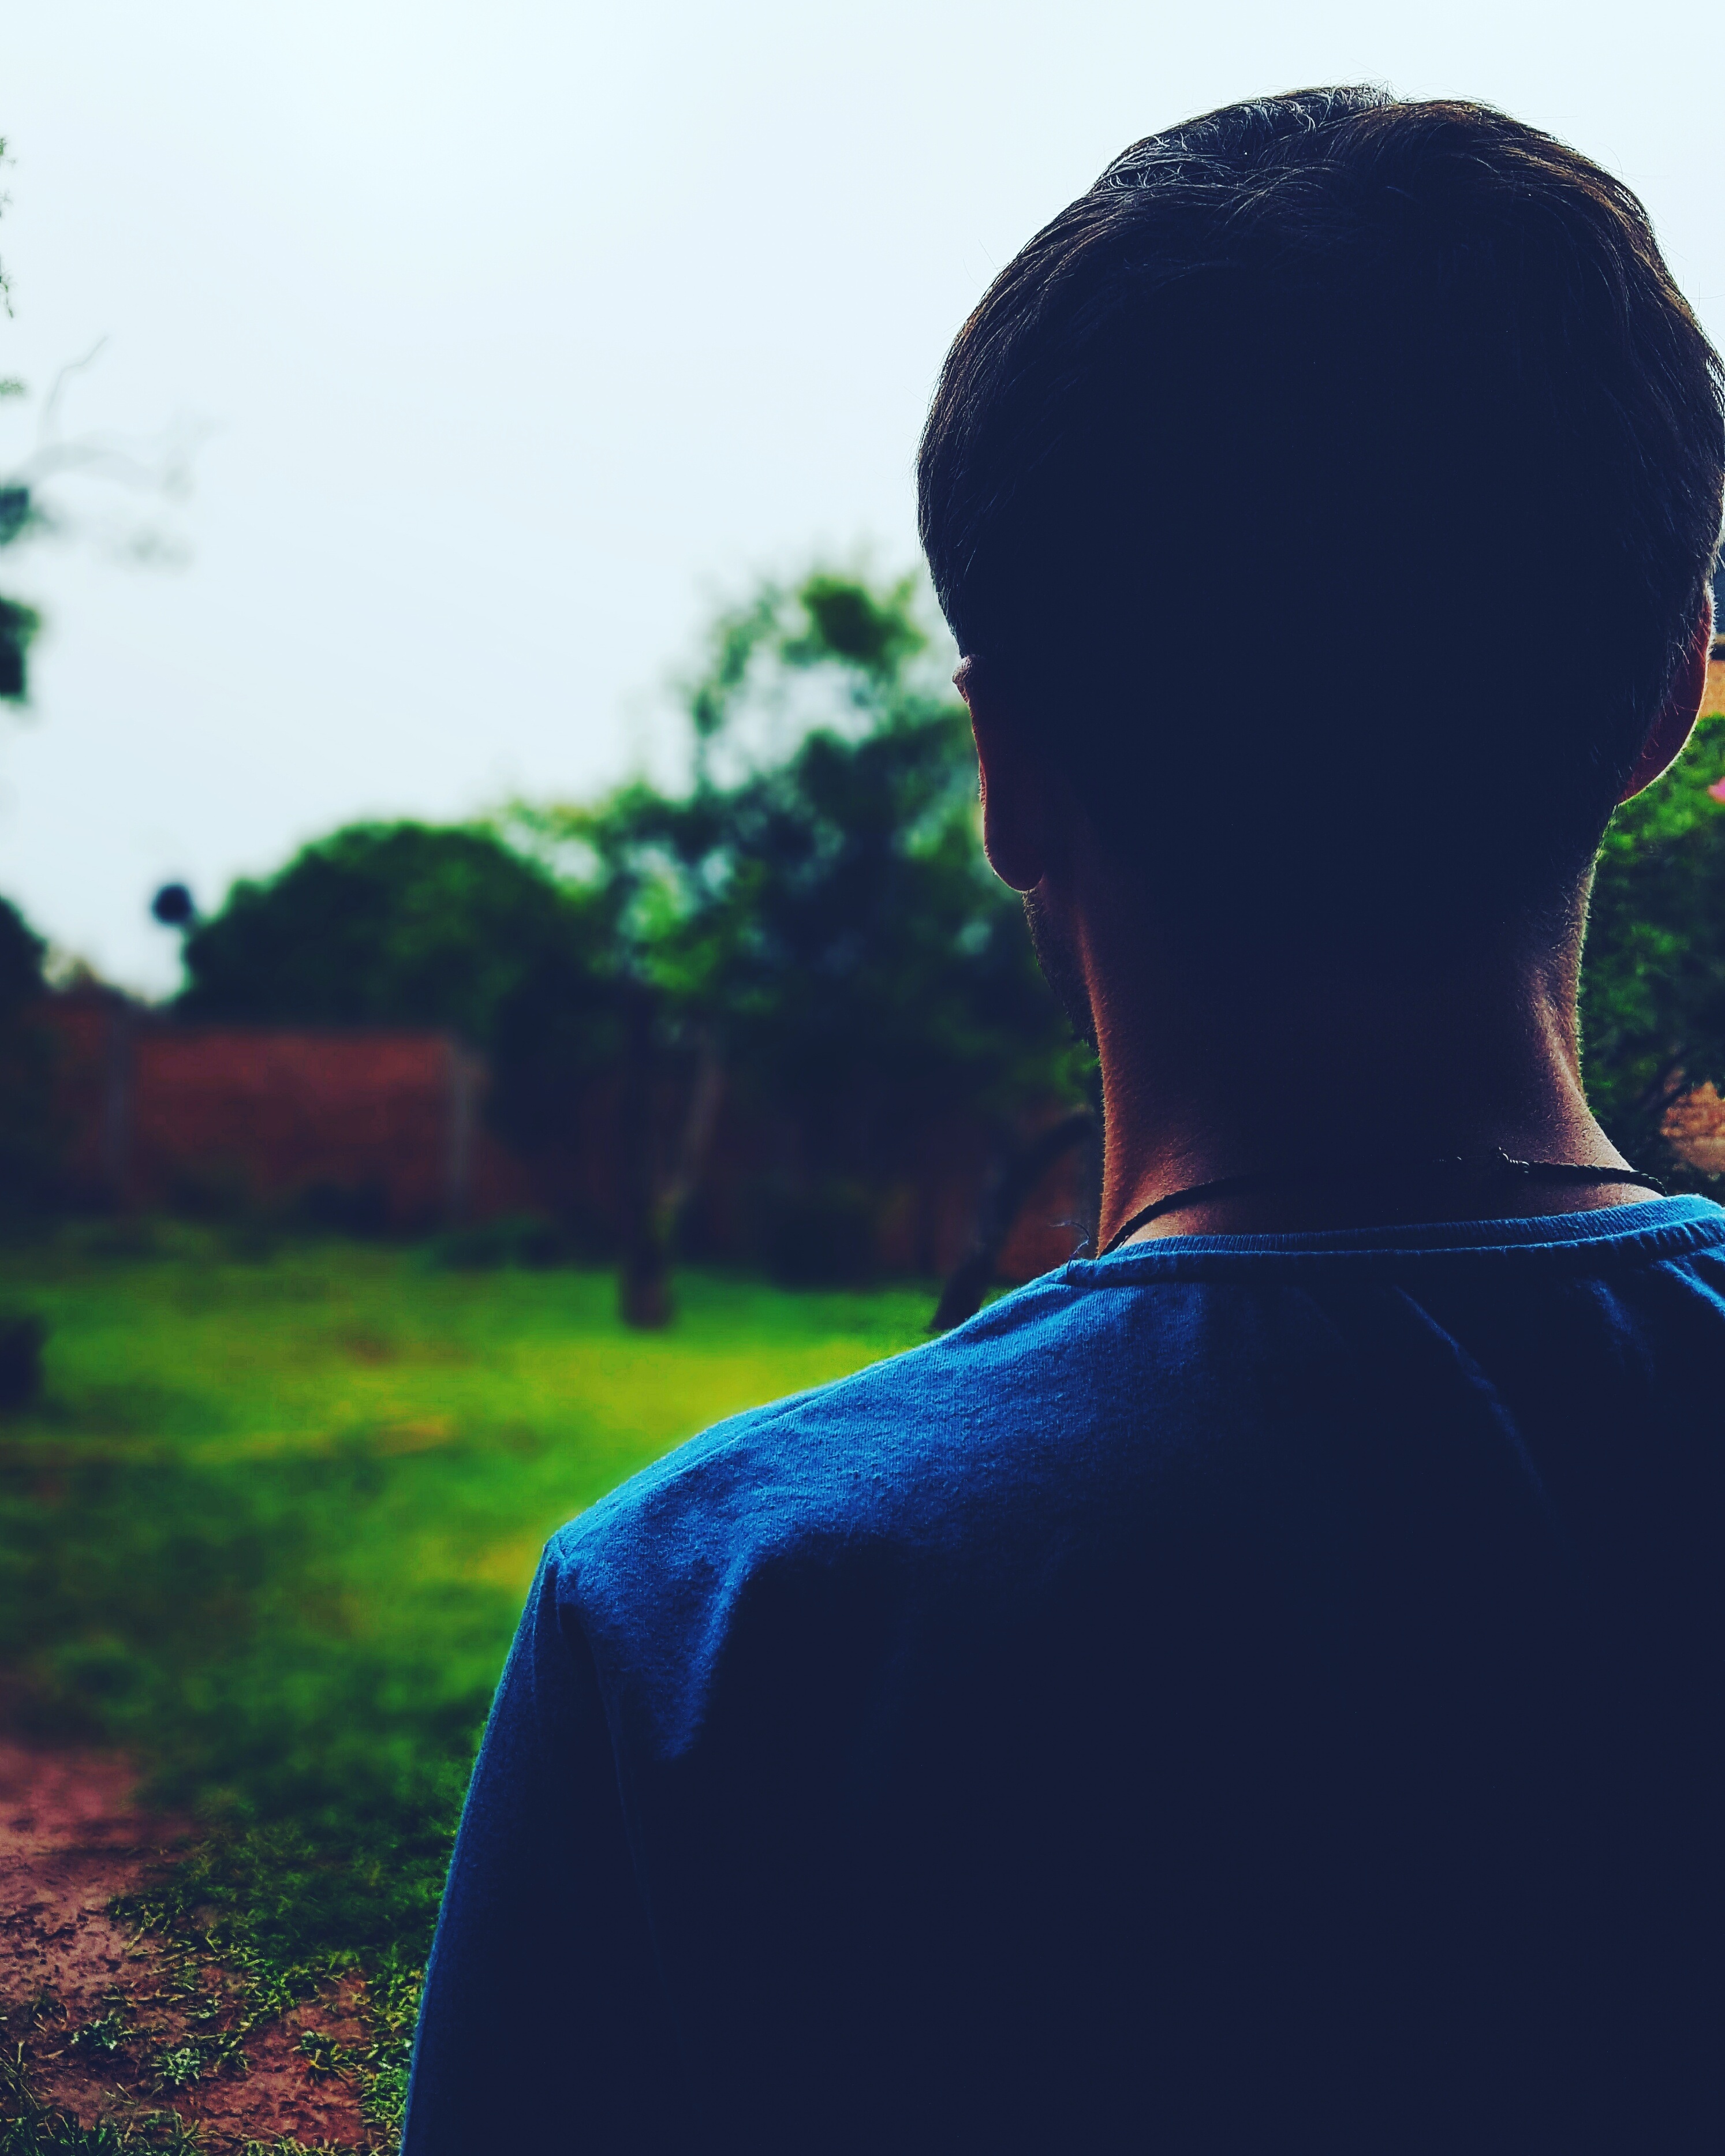
silhouette, light, sunlight, green, color, darkness, blue, beauty, emotion